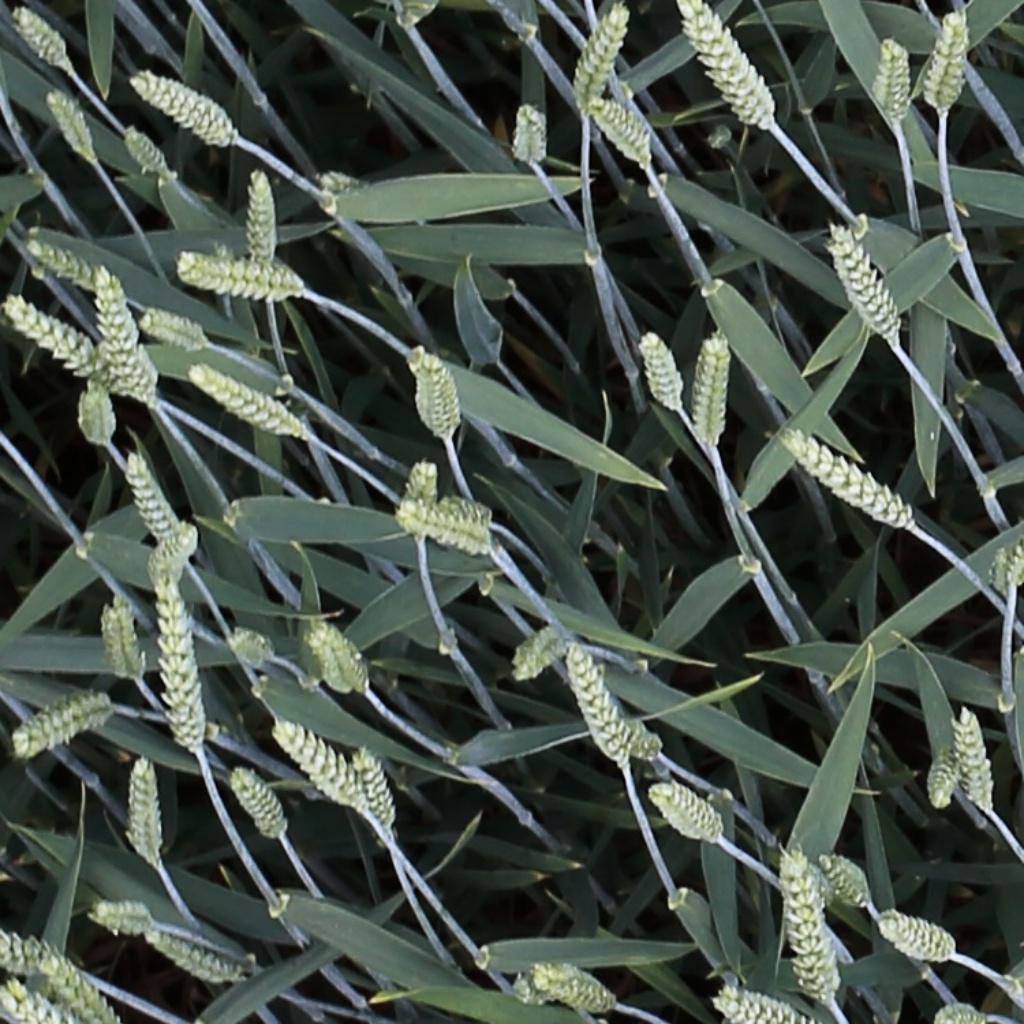
Country: Switzerland
Location: Usask
Wheat development stage: Filling